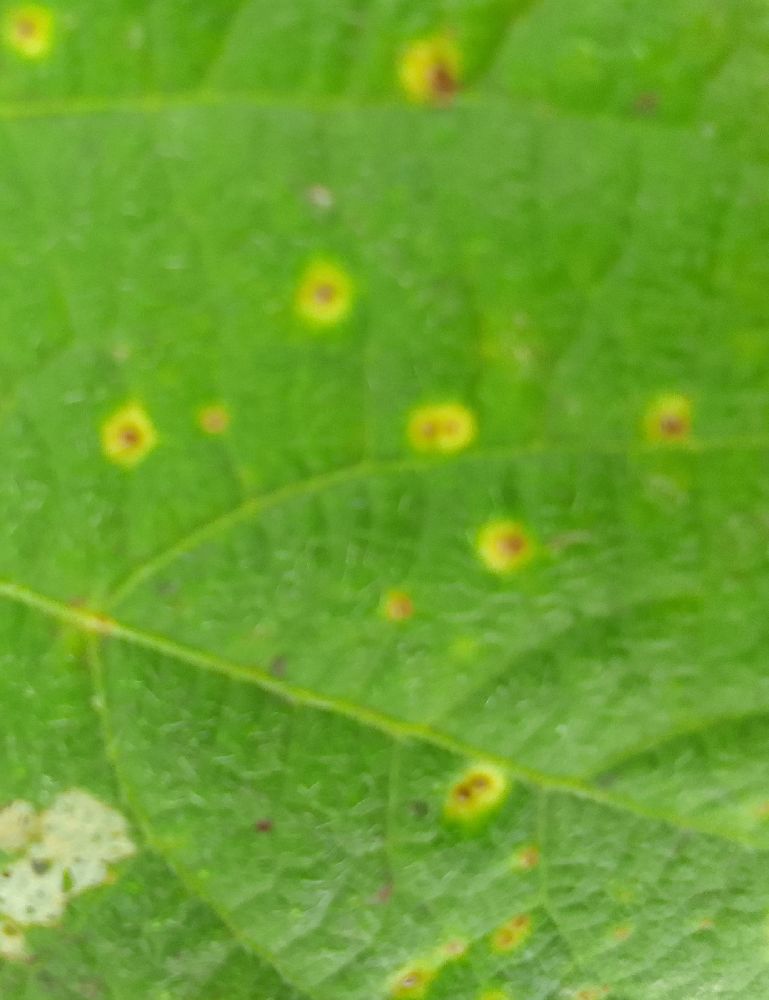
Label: rust